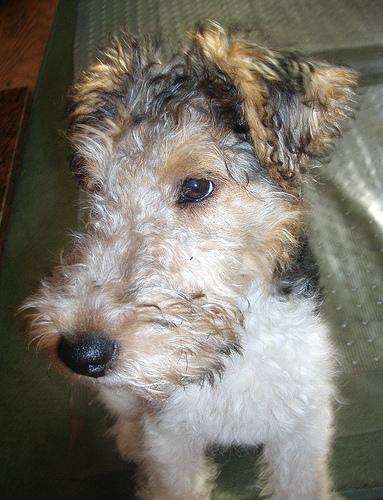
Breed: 226-n000057-wire_haired_fox_terrier